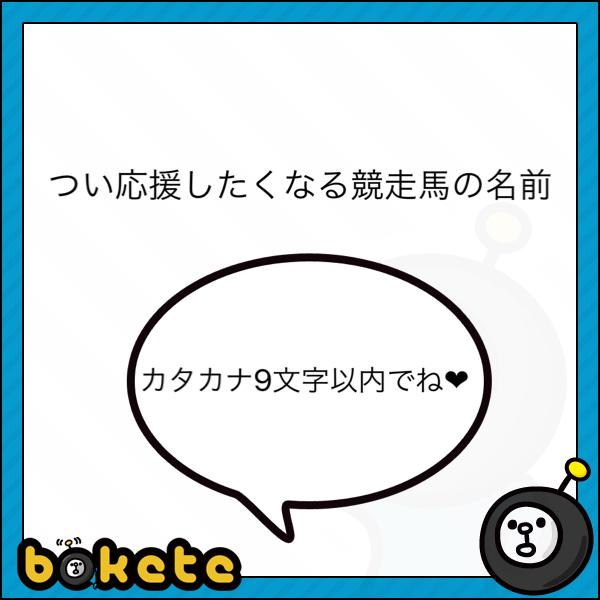
回答: キヨハラカズヒロ